Hunter's Point South

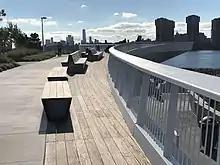
Promenade

The plan calls for a 10-year build-out of 5,000 dwelling middle-income units, 1,100-seat intermediate/high school, waterfront park of , for commercial development, of community space. A November 2008 "New York Times" article reported that critics of the plan said it goes too far in benefiting middle-class households at the expense of lower-income ones, while officials countered that it is intended to address the exodus of middle-class families from the city because of rising housing costs. Only families earning between $55,000 and $158,000 would be eligible for units, although the median household income in Queens was only $51,290.